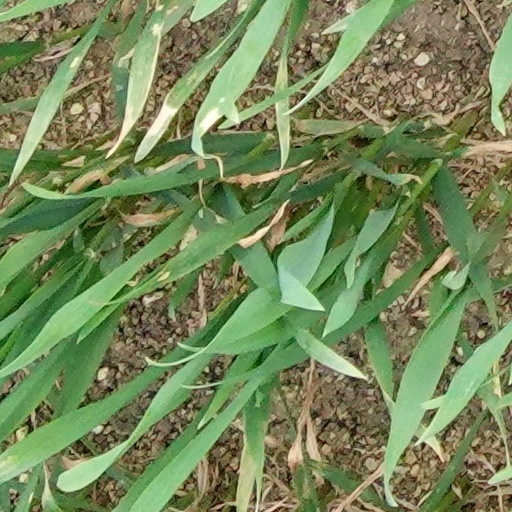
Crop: wheat